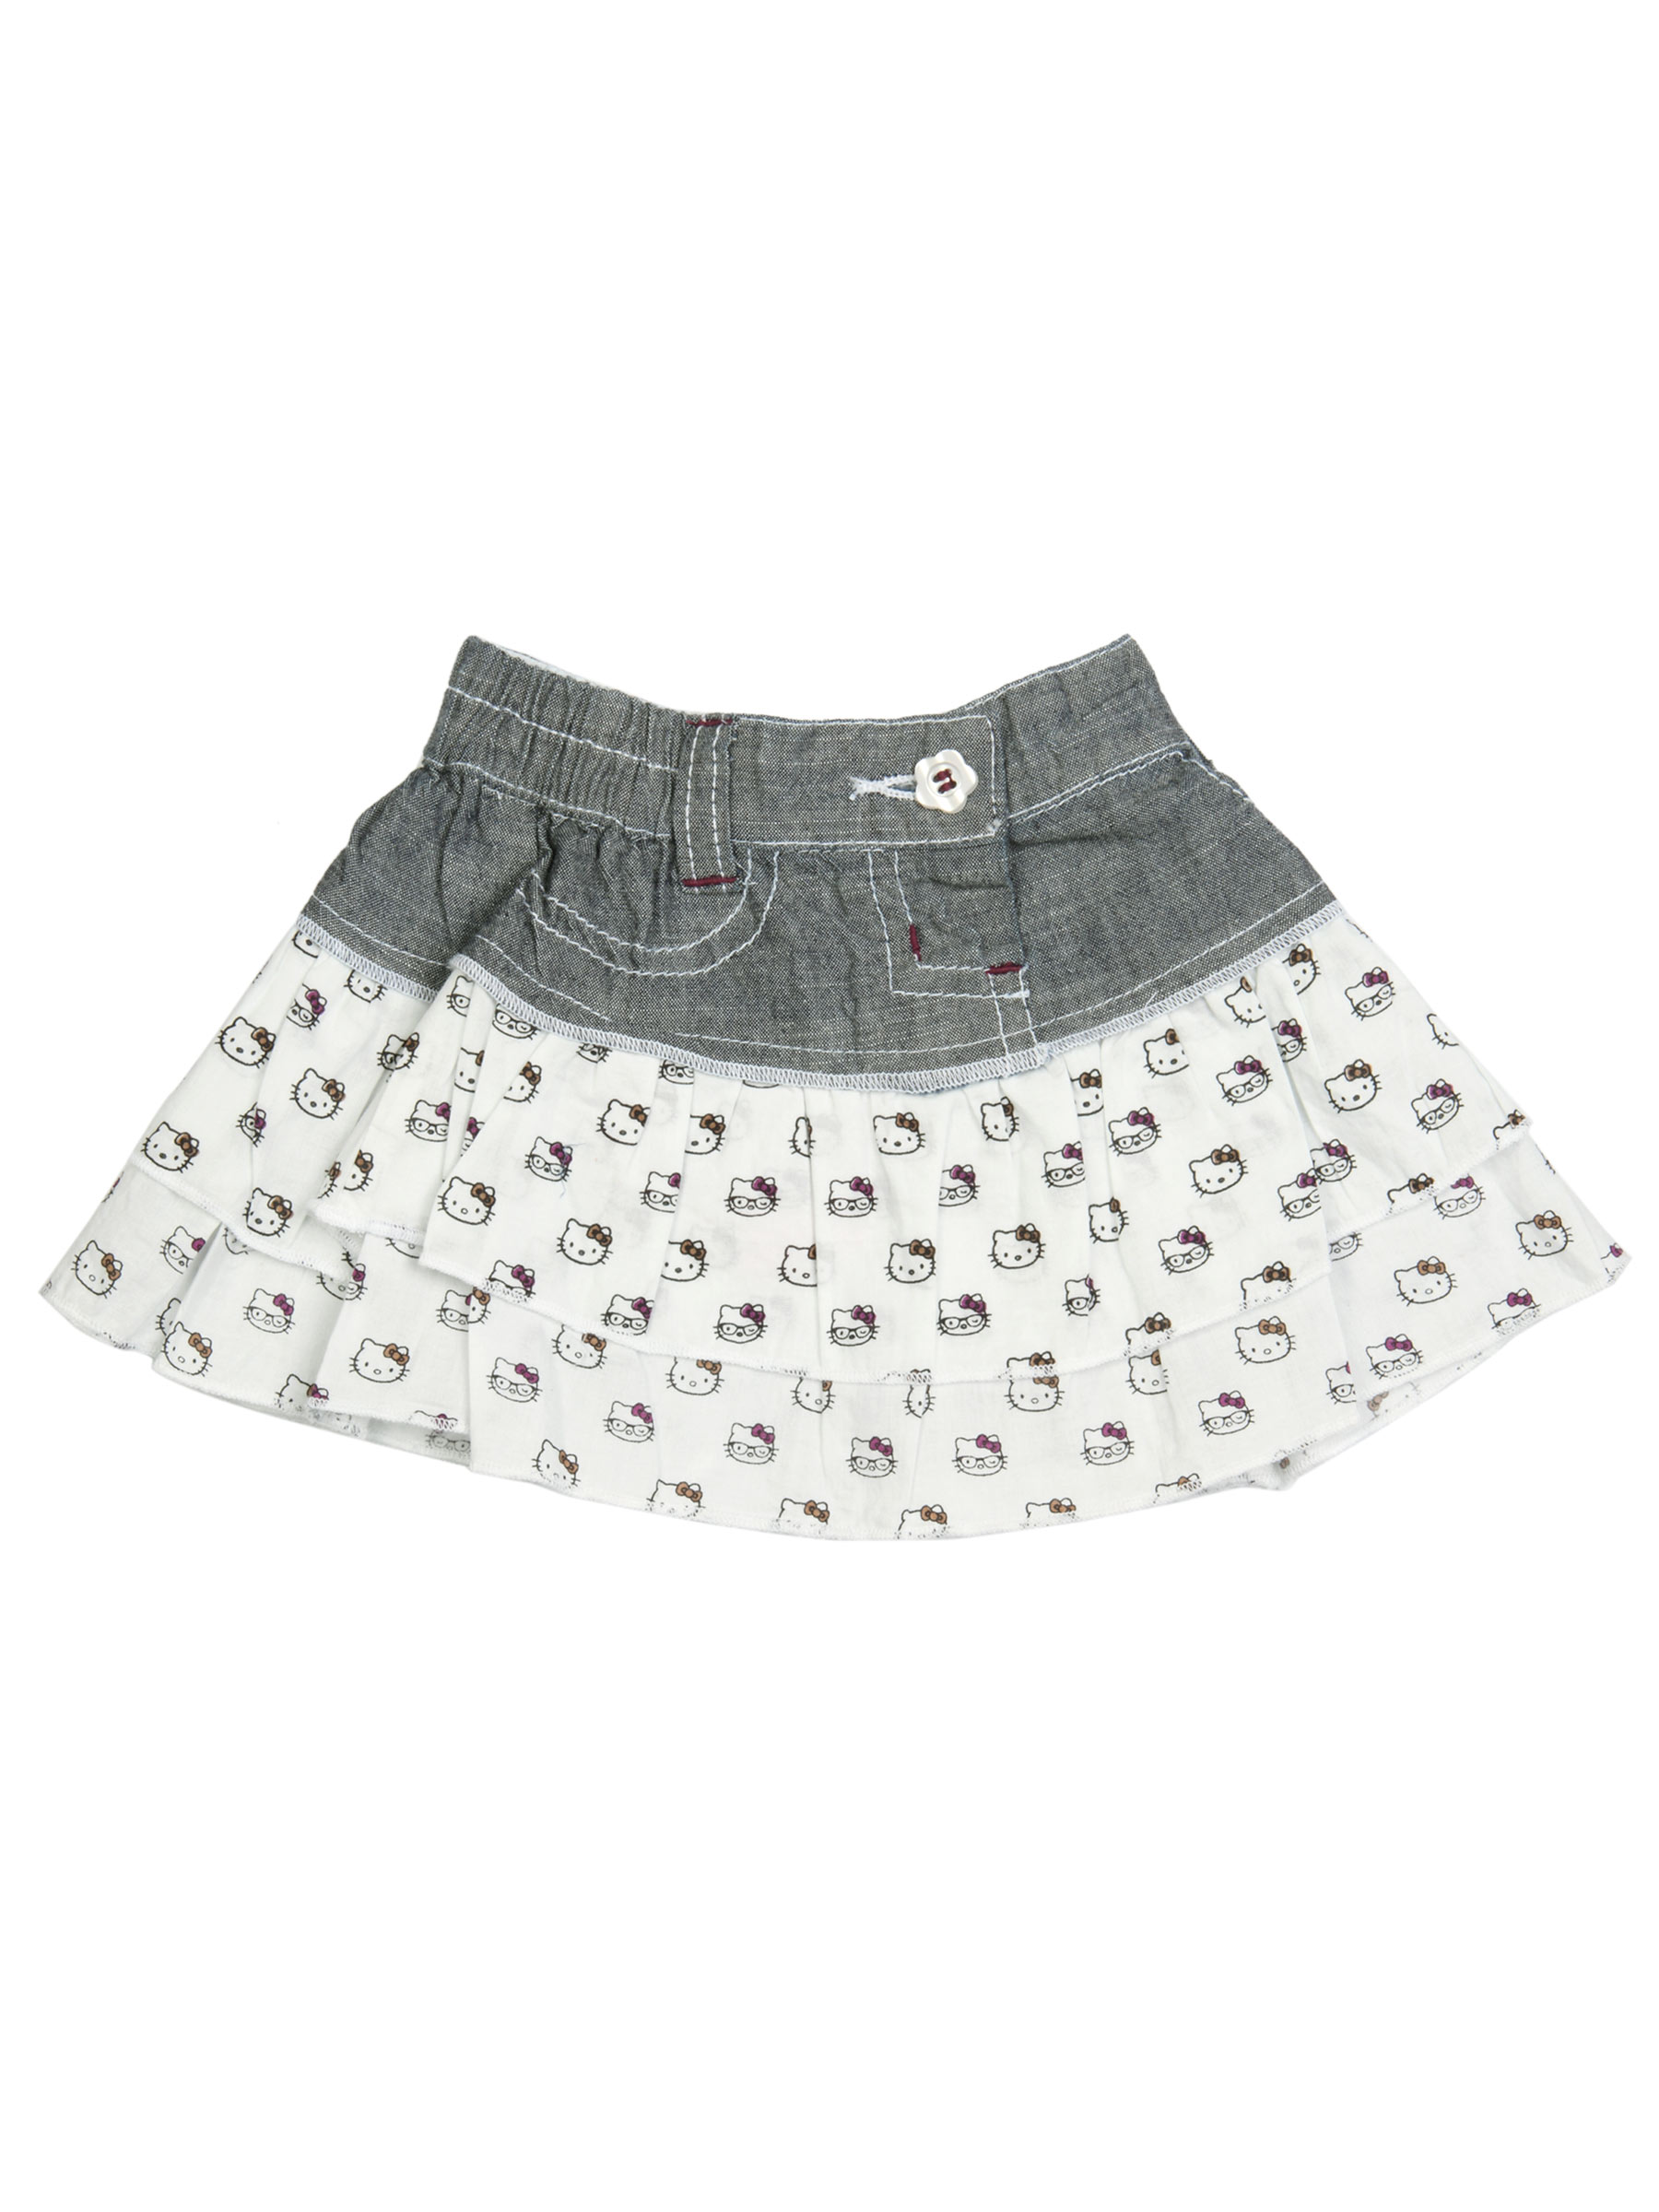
Doodle Kids Girl Printed Grey Skirt
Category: Apparel / Bottomwear / Skirts
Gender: Women
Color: Grey
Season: Summer 2012
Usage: Casual